Haiphong

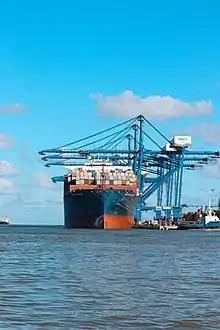
Container ship at the Hai Phong International Container Terminal 03

Haiphong port is one of the largest ports in Vietnam and south-east Asia as a whole. The Port of Haiphong on the Cấm River is divided into three main docks: Hoang Dieu (Central terminal) located near the city's center, Chua Ve, and Dinh Vu both farther downstream to the east. Several ferry terminals connect Haiphong with the neighboring Cát Hải and Cát Bà Islands; Ben Binh Ferry terminal is located near the city center while Dinh Vu Ferry is located on a spit of land on the coast. The government had approved the plans to build an international port in Lach Huyen – 15 kilometers from the current port. Once completed this will be one of the deepest ports in Vietnam, with a draft of 14m, capable of receiving ships up to 100.000 DWT.